The Tartarus Key

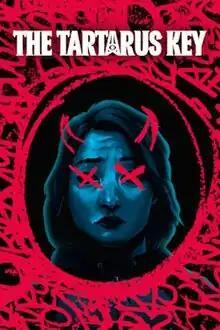

The Tartarus Key is an adventure video game developed by Vertical Reach and published by Armor Games Studios in 2023. It features escape the room gameplay.